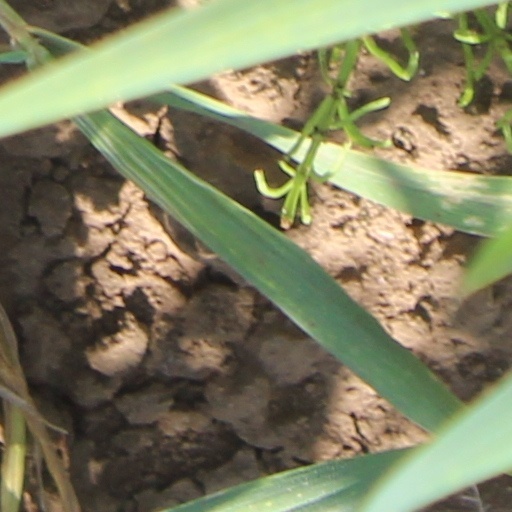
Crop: wheat